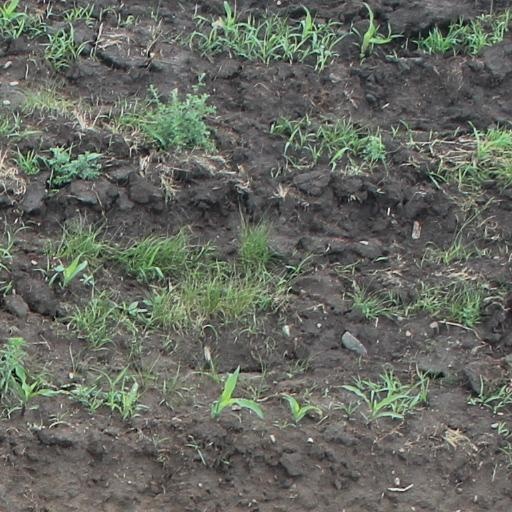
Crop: maize; corn